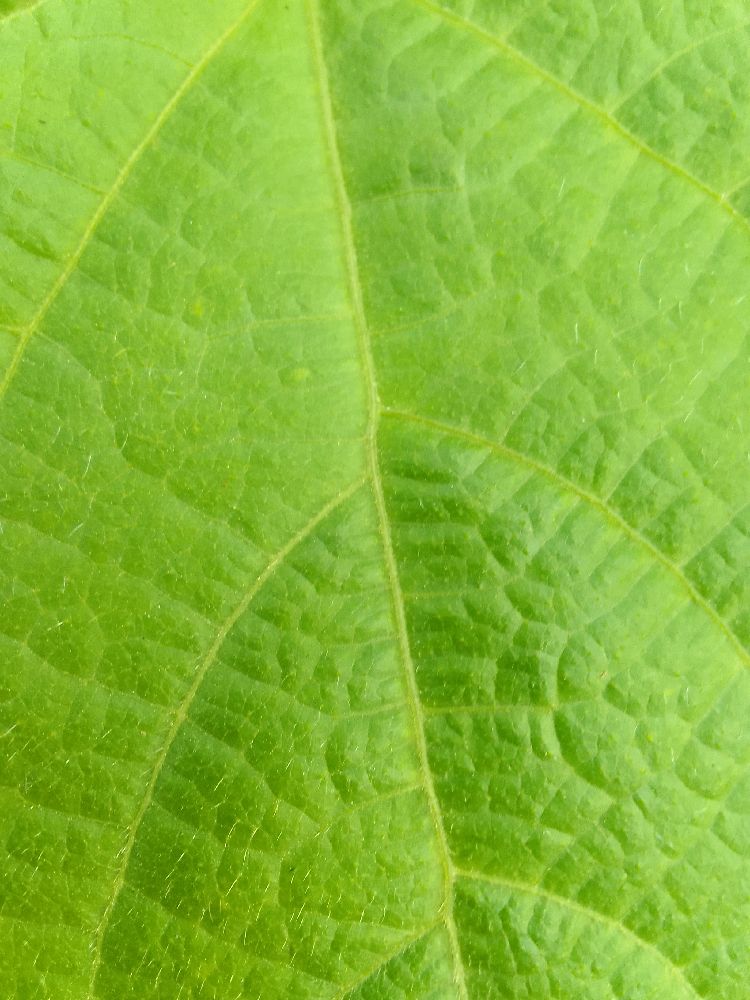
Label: healthy